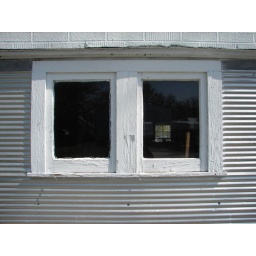
window in the door